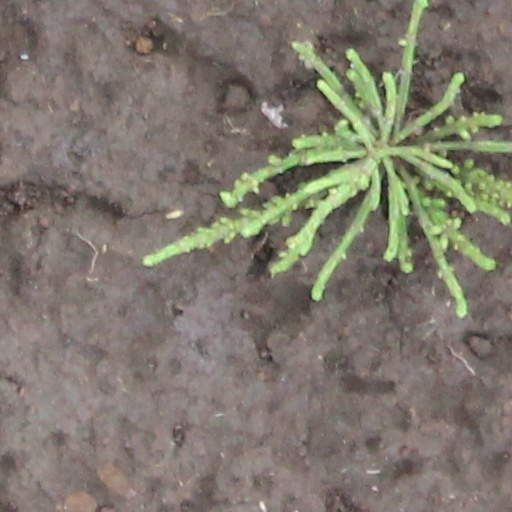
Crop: wheat